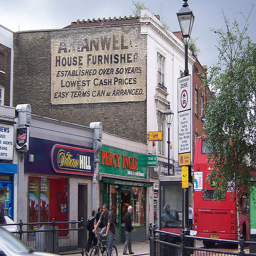
A large brick building with a red double decker bus parked in front of it.
A city street with stores, people and a bus.
There is an old building in a modern downtown
People walk and a man rides a bike near many shops.
A sign on a building lists what the business is for the traffic on the street.